May Revolution

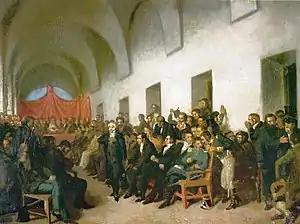
An open cabildo discussed the legitimacy of the viceroy and the new local government that replaced him

At 3 pm, the Cabildo began its routine work, but was interrupted by 600 armed men named the Infernal Legion, who occupied the Plaza de la Victoria and loudly demanded the convening of an open cabildo and the resignation of Viceroy Cisneros. They carried a portrait of Ferdinand VII and the lapels of their jackets bore a white ribbon that symbolized criollo–Spanish unity. Domingo French, the mail carrier of the city, and Antonio Beruti, an employee of the treasury, led the rioters. It was rumored that Cisneros had been killed, and that Saavedra would take control of the government. Saavedra was at the barracks at that moment, concerned about the demonstration. He thought the violence should be stopped and that radical measures such as the assassination of Cisneros should be prevented, but he also thought that the troops would mutiny if the demonstrations were suppressed. The people in the Plaza did not believe that Cisneros would allow the open cabildo the next day. Leiva left the Cabildo, and Belgrano, who was representing the crowd, requested a definitive commitment. Leiva explained that everything would go ahead as planned, but the Cabildo needed time to prepare. He asked Belgrano to help the Cabildo with the work, as his intervention would be seen by the crowd as a guarantee that their demands would not be ignored. The crowd left the main hall but stayed in the Plaza. Belgrano protested about the guest list, which consisted of the wealthiest citizens, and thought that if the poor people were left outside there would be further unrest. The members of the Cabildo tried to convince him to give his support, but he left.